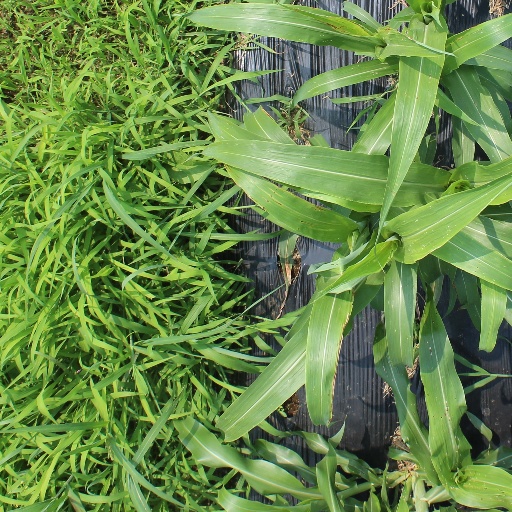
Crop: sorghum